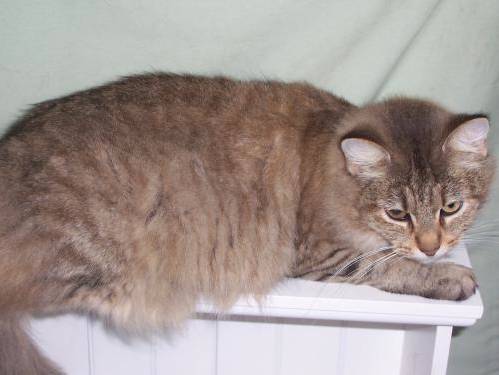
Label: cat